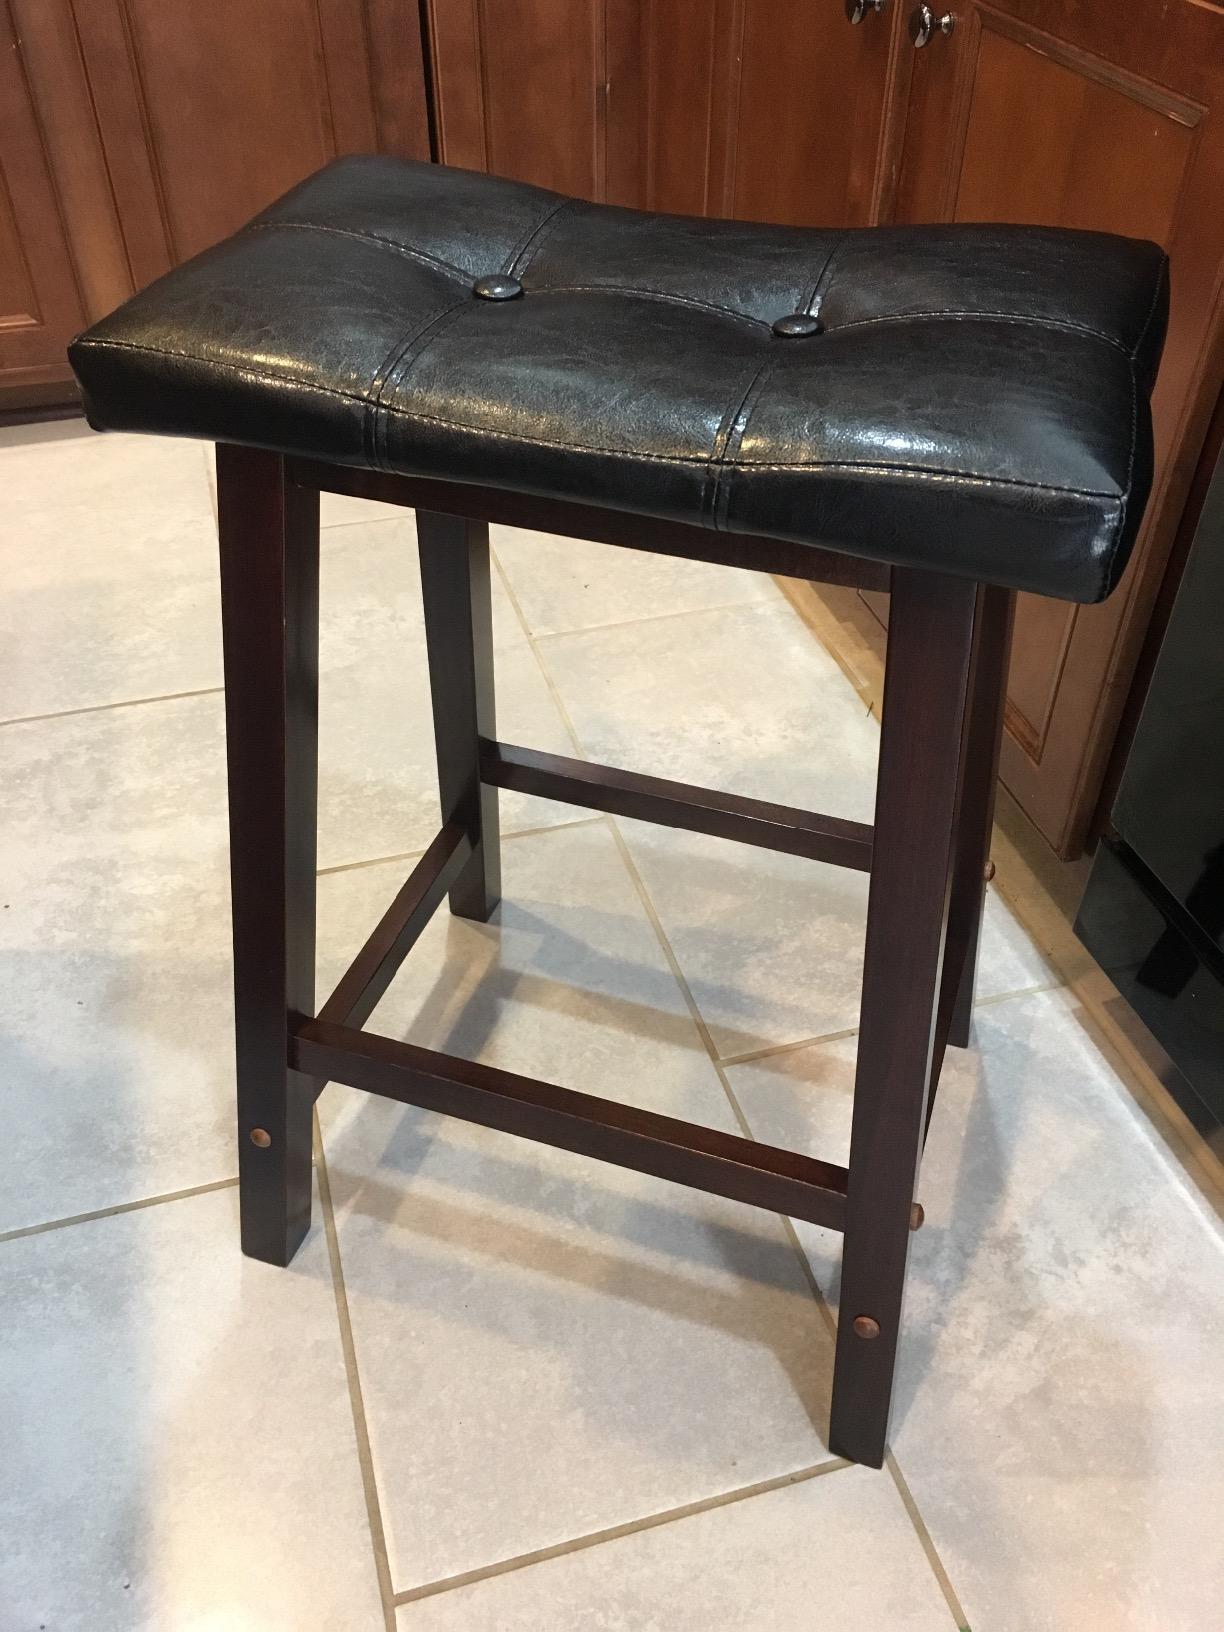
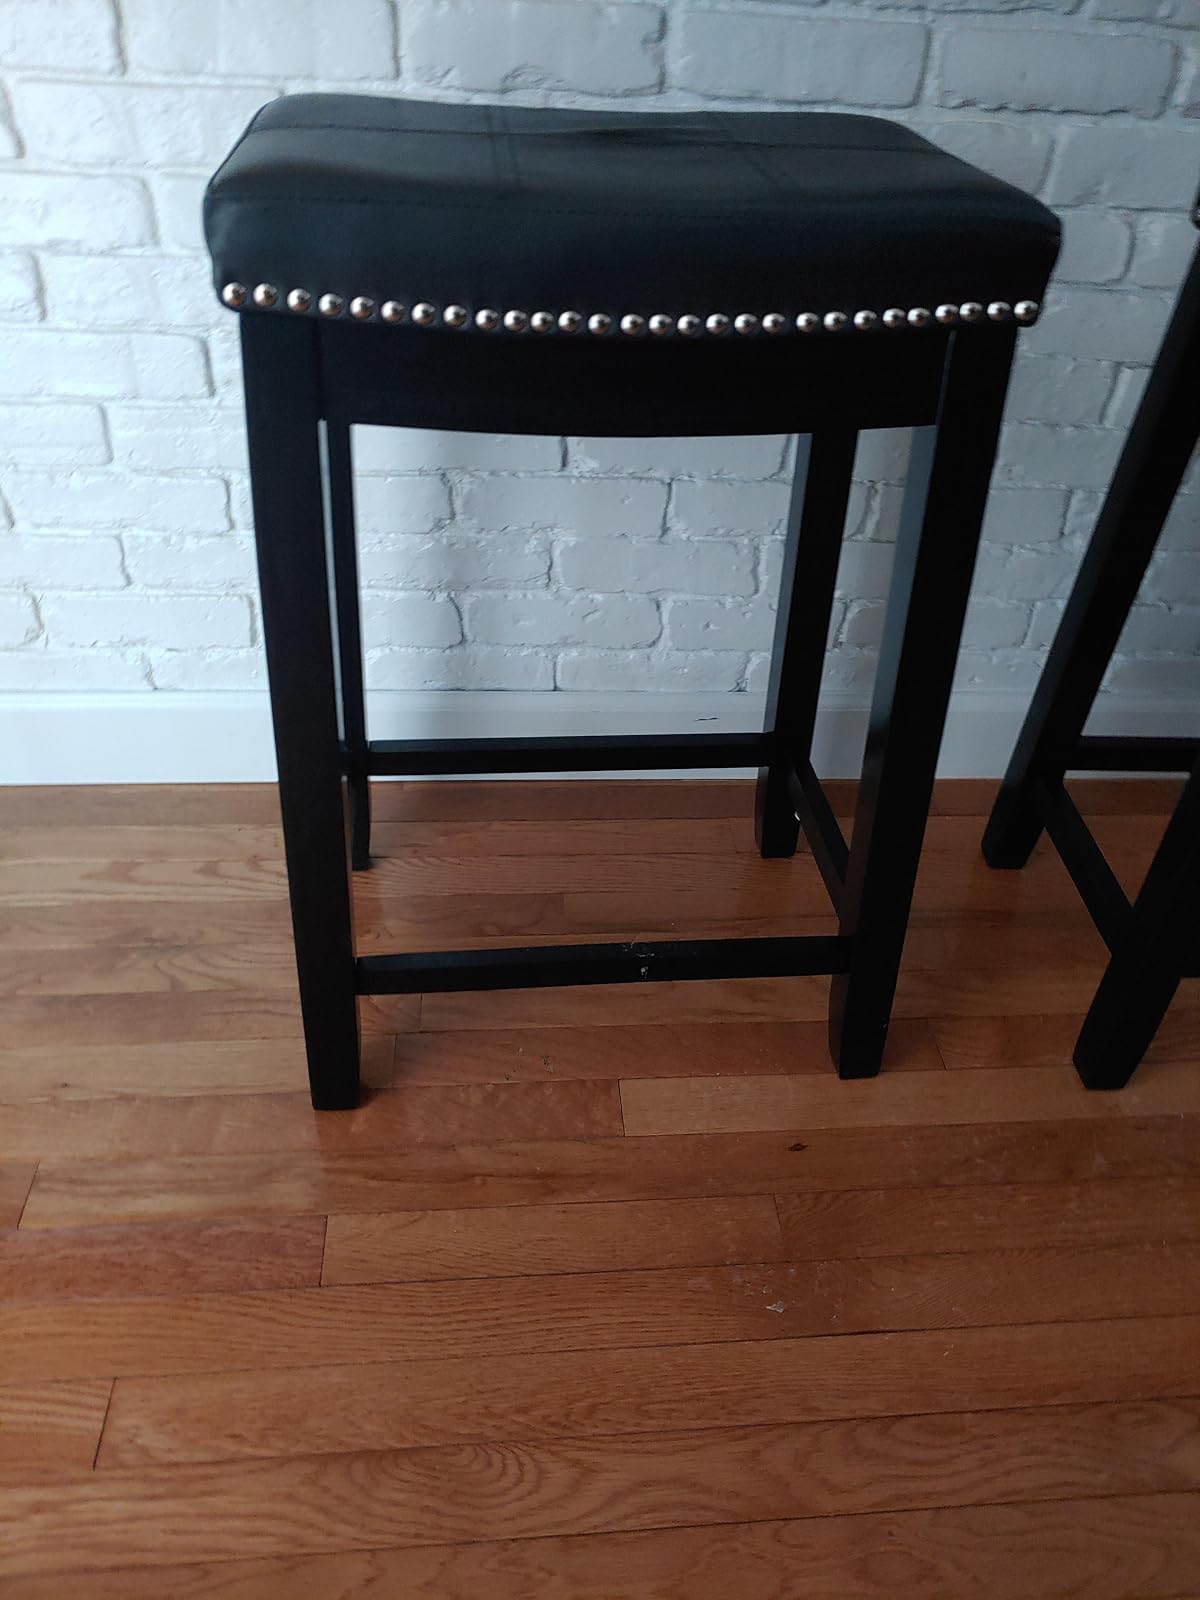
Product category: stool
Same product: no